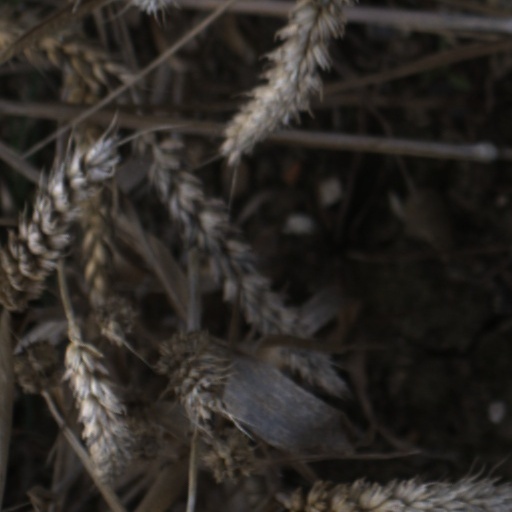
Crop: wheat